Palace of Versailles

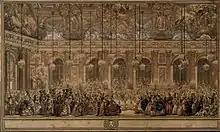
A masked ball in the Hall of Mirrors (1745) by Charles-Nicolas Cochin

Louis XIV's successors, Louis XV and Louis XVI, largely left Versailles as they inherited it and focused on the palace's interiors. Louis XV's modifications began in the 1730s, with the completion of the Salon d'Hercule, a ballroom in the north wing, and the expansion of the king's private apartment, which required the demolition of the Ambassadors' Staircase. In 1748, Louis XV began construction of a palace theatre, the Royal Opera of Versailles at the northernmost end of the palace, but completion was delayed until 1770; construction was interrupted in the 1740s by the War of the Austrian Succession and then again in 1756 with the start of the Seven Years' War. These wars emptied the royal treasury and thereafter construction was mostly funded by Madame du Barry, Louis XV's favourite mistress. In 1771, Louis XV had the northern Ministers' Wing rebuilt in Neoclassical style by Ange-Jacques Gabriel, his court architect, as it was in the process of falling down. That work was also stopped by financial constraints, and it remained incomplete when Louis XV died in 1774. In 1784, Louis XVI briefly moved the royal family to the Château de Saint-Cloud ahead of more renovations to the Palace of Versailles, but construction could not begin because of financial difficulty and political crisis. In 1789, the French Revolution swept the royal family and government out of Versailles forever.